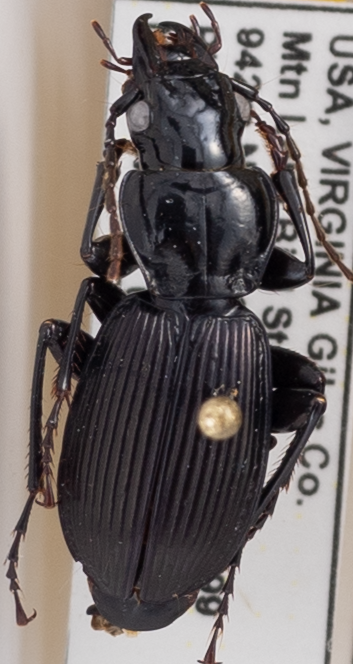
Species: Pterostichus moestus
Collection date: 2021-07-13
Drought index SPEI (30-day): -1.372
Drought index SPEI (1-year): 0.47
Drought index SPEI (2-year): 1.16